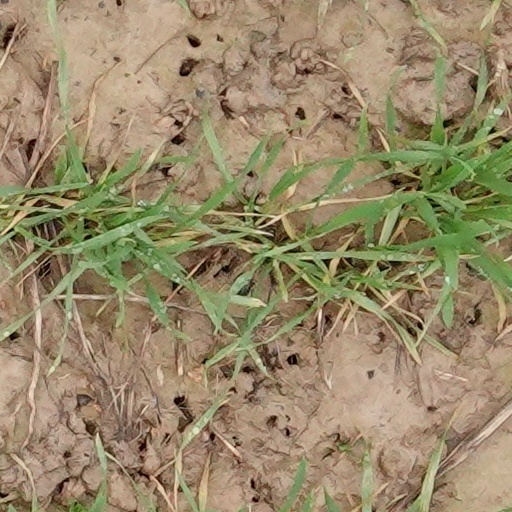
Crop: wheat